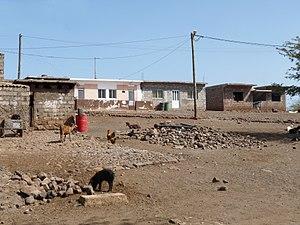
Calabaceira (Ribeira Grande de Santiago, Cap-Vert)